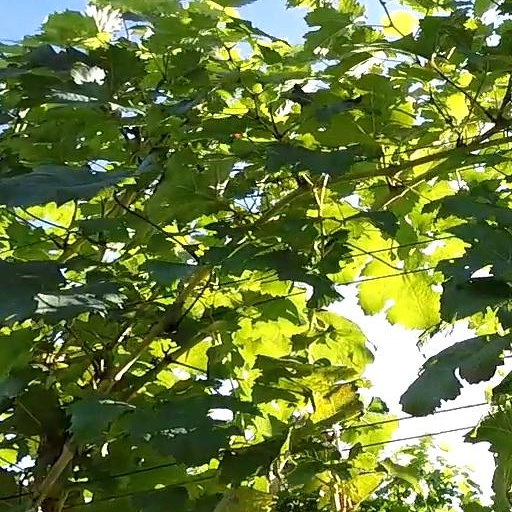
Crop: grape